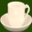
Label: cup